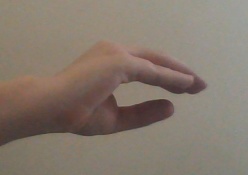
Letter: jeem